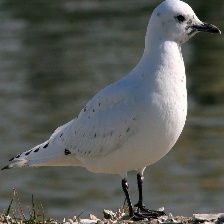
Species: IVORY GULL
Scientific name: PAGOPHILA EBURNEA